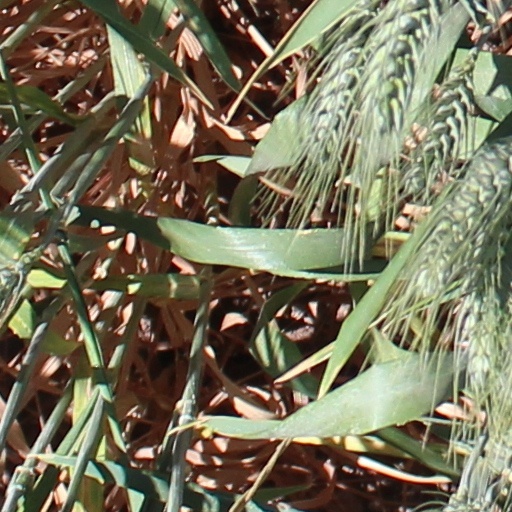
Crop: wheat